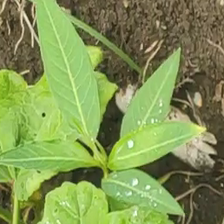
Weed species: Moti_dudhi(Euphorbia_geneculata_L)